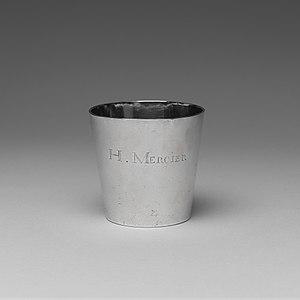
Laurent Amiot ou Amyot, né le 10 août 1764 à Québec et décédé le 3 juin 1839 dans la même ville, est un orfèvre canadien.